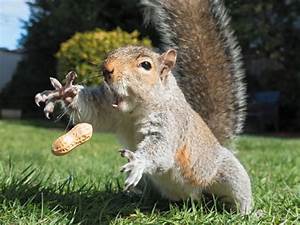
Label: scoiattolo